Soviet air raids on Warsaw during World War II

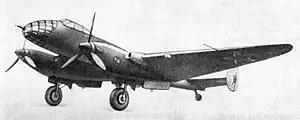
Yer-2 bomber used in raids on Warsaw

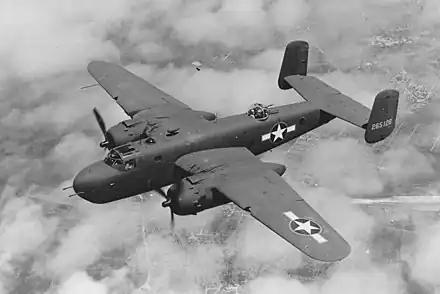
B-25 Mitchell bomber, supplied to the Soviet Union via Lend-Lease, used in raids on Warsaw

The first raid occurred on the night of 20–21 August. Pe-8 and Yer-2 bombers from the 45th Long Range Bomber Division dropped illuminating flares on parachutes, followed by a multi-hour raid. High-explosive and incendiary bombs primarily struck residential districts, including Grochów, Mokotów, Wola, Żoliborz, and areas near Marszałkowska Street. Few bombs hit German-occupied targets. According to "Biuletyn Informacyjny" of 27 August 1942, German losses were approximately 60 dead and fewer than 300 wounded (soldiers and civilians), while Polish civilian losses were estimated at 200 dead and 800 injured. Among the casualties was Professor , a physicist, former rector of Stefan Batory University in Vilnius (1887–1937), and lecturer at the underground University of Warsaw. The newspaper reported that Soviet bombs hit approximately 130 residential buildings, sparking 40 fires. Bartoszewski estimated about 50 buildings were struck. The tram depot on in Wola was severely damaged, disrupting public transport. The power grid also suffered outages. The number of fires exceeded those during the German bombing on 25 September 1939, known as "Black Monday". Damage to a pavilion of the at 75 forced the evacuation of approximately 200 children to a shelter in Góra Kalwaria.